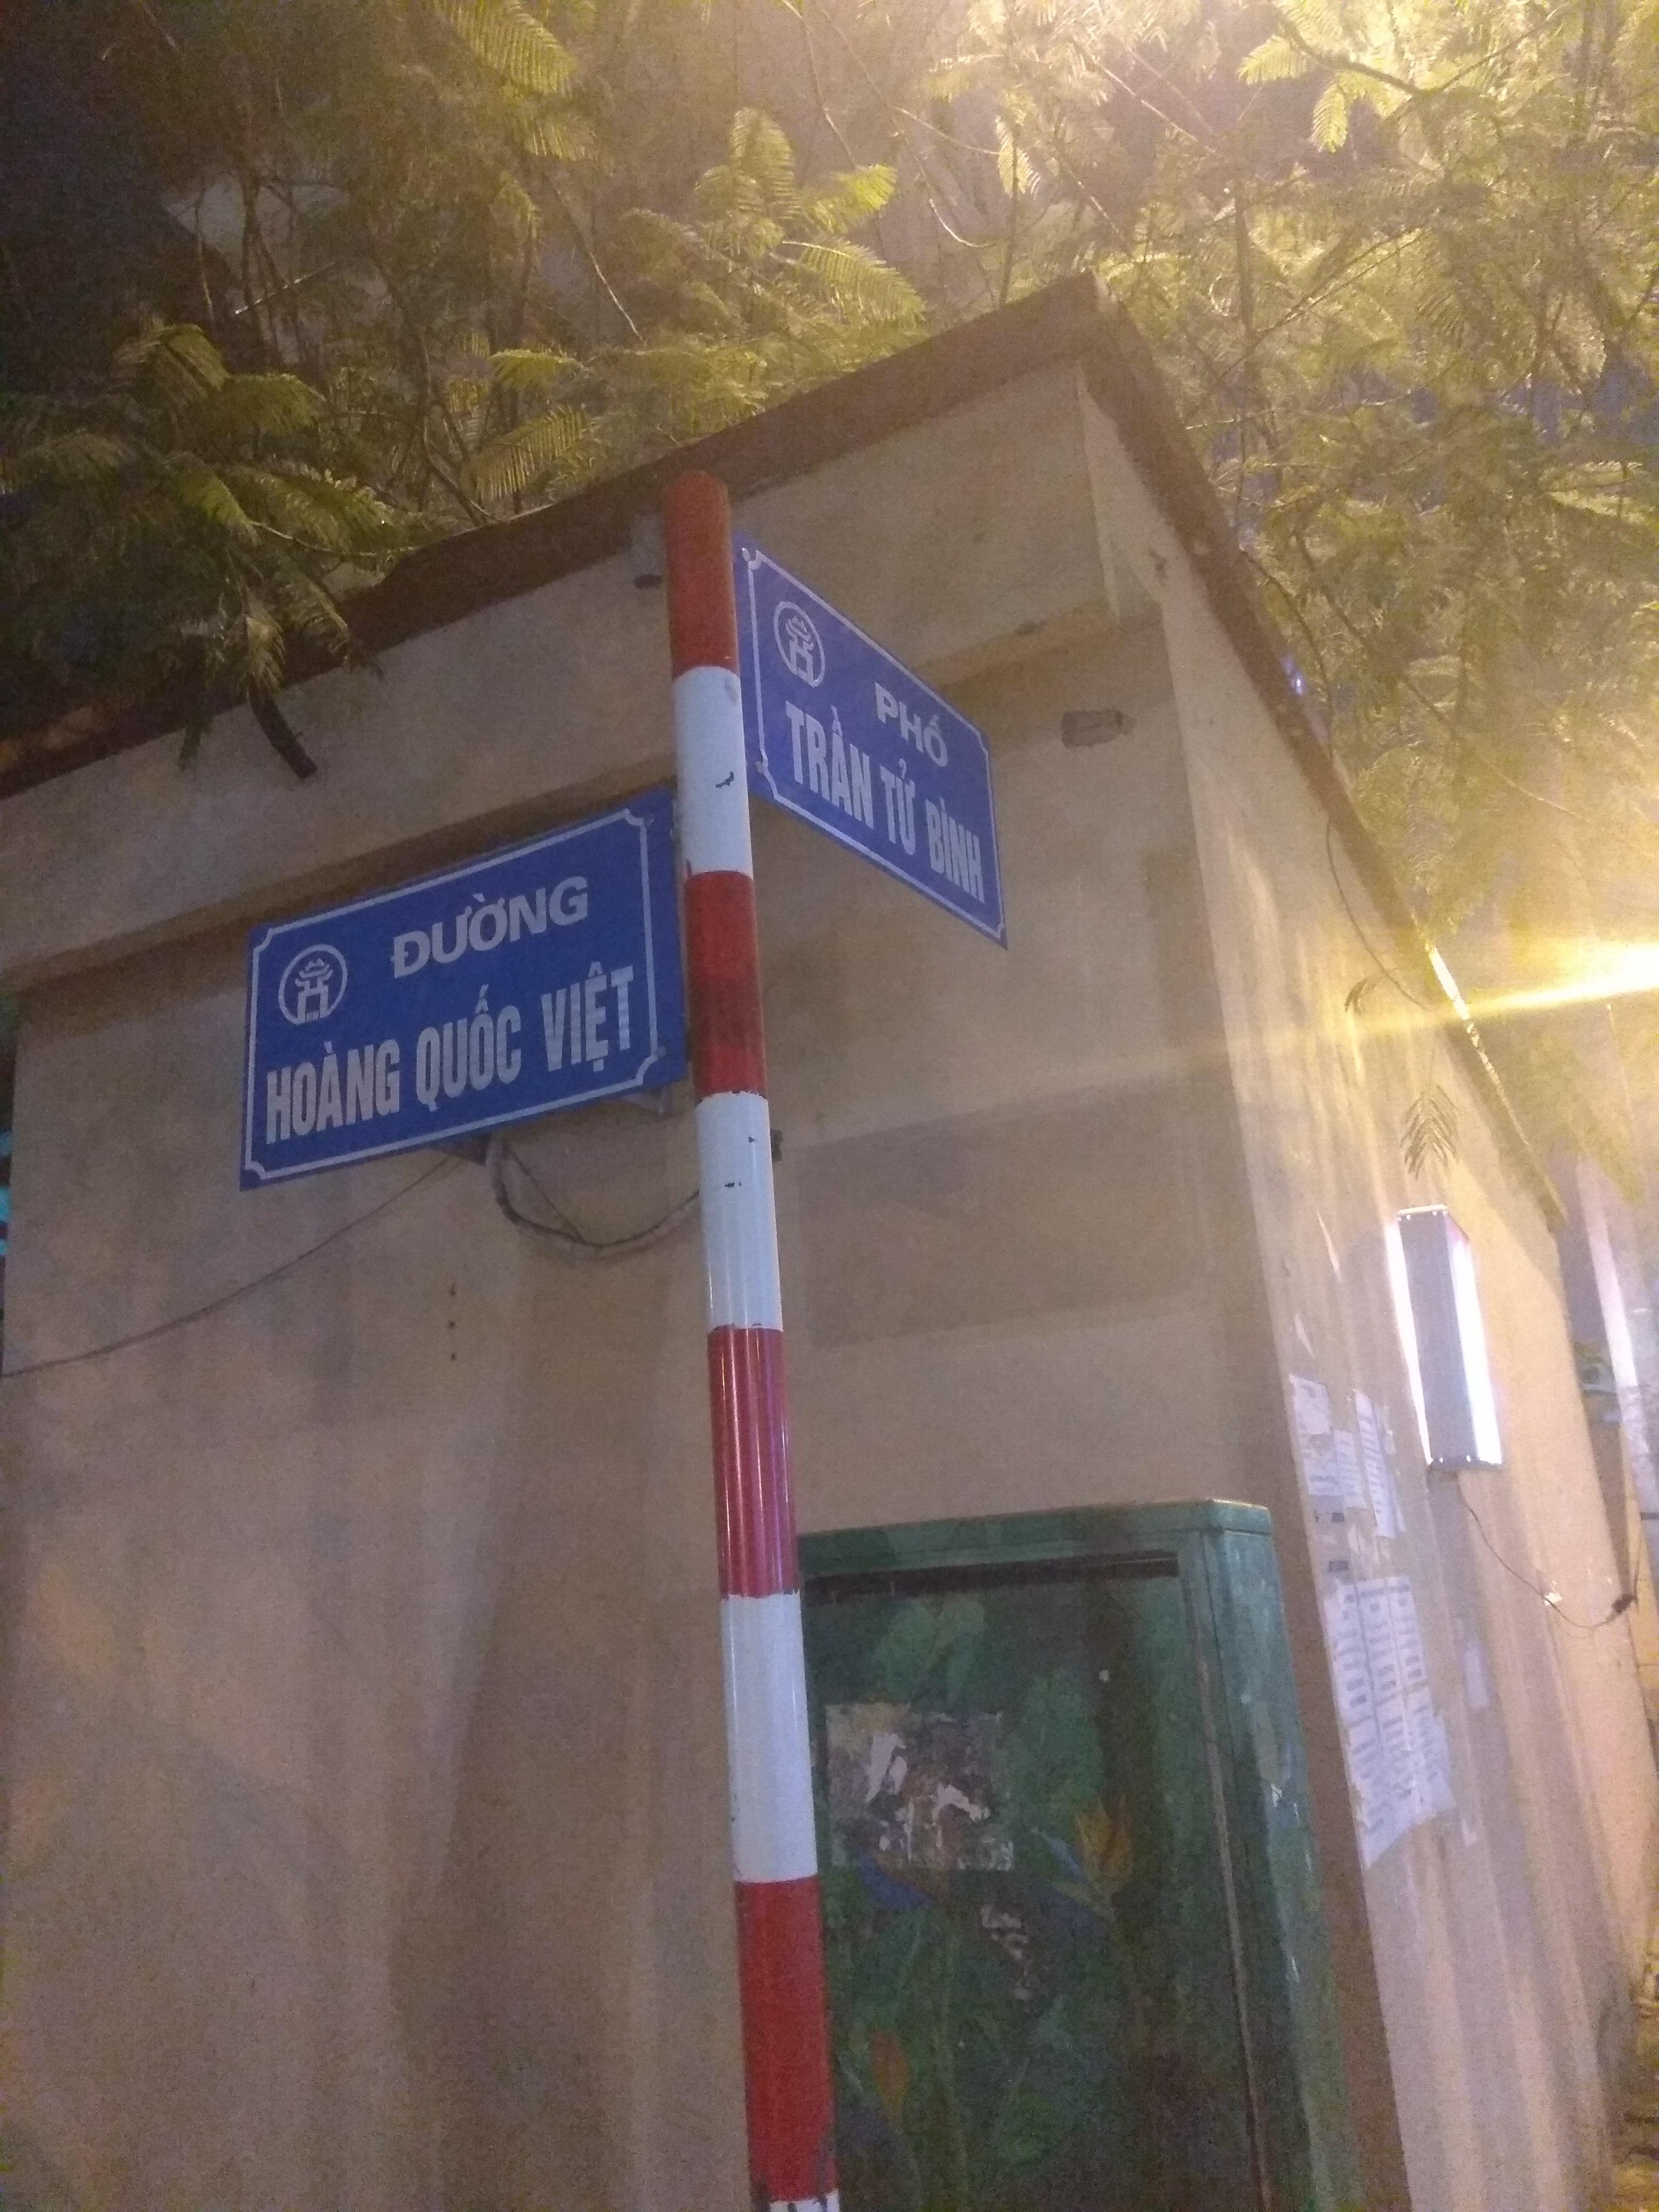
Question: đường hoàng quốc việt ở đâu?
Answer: ở đường bên trái